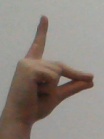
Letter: ta